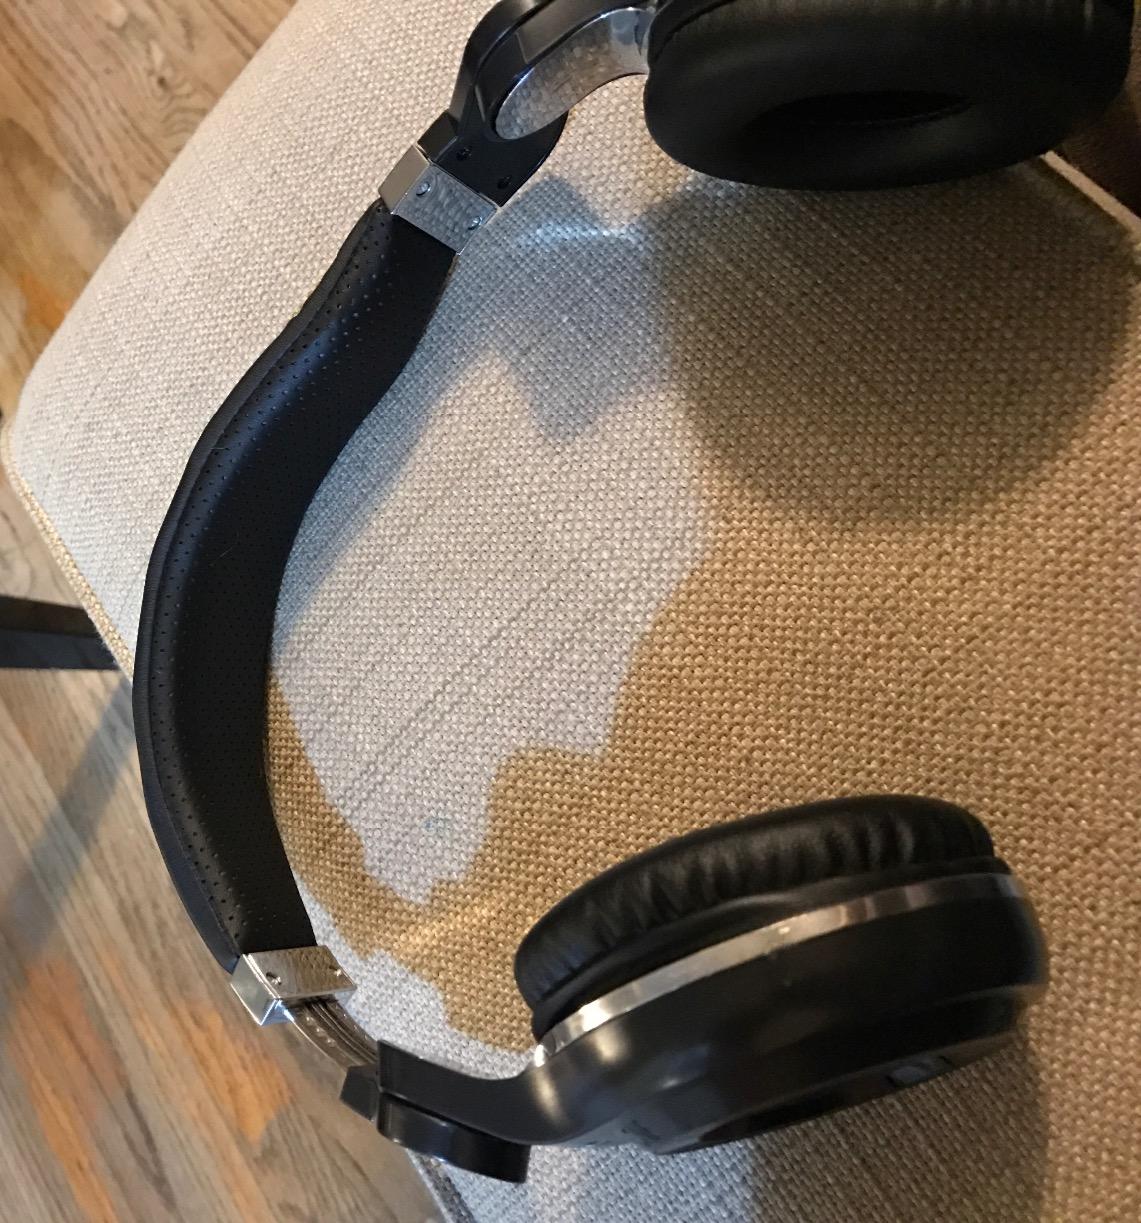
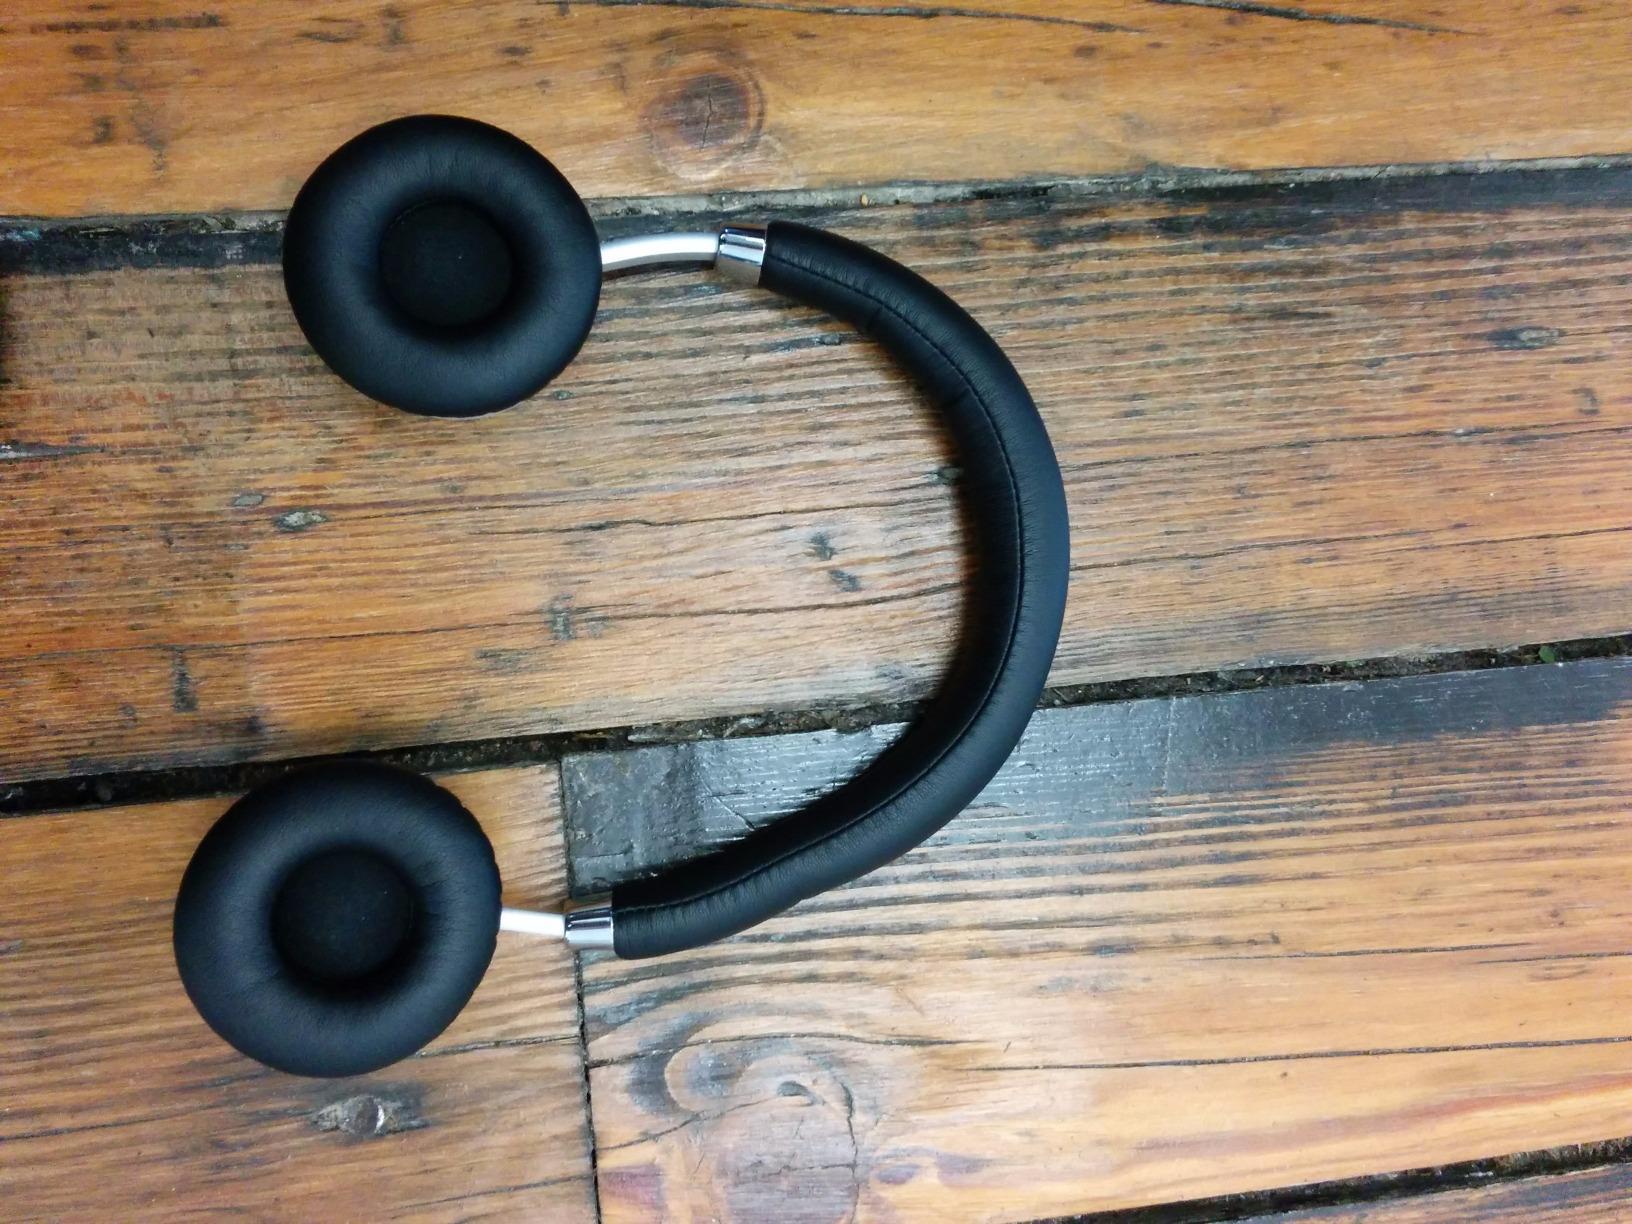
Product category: headphones
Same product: no